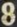
Number: 8